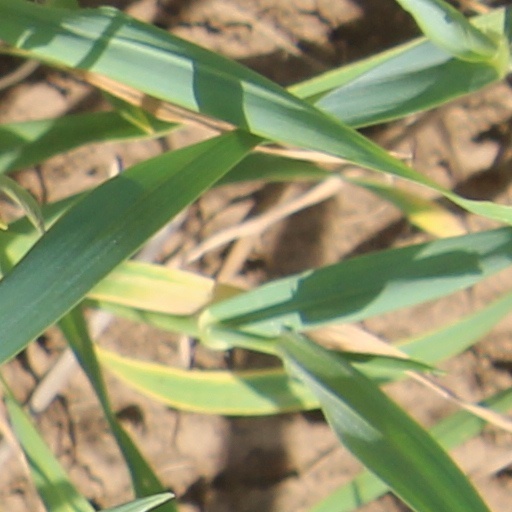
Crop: wheat